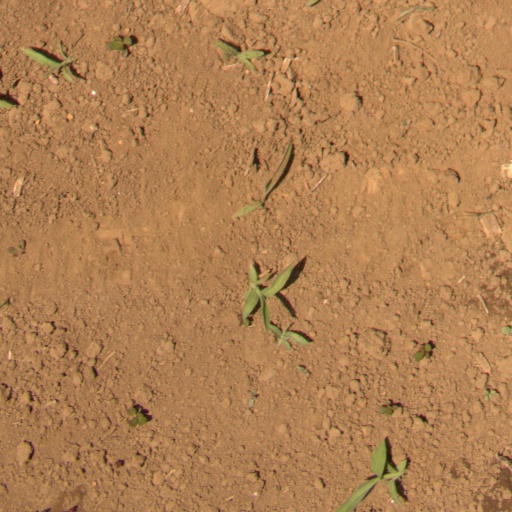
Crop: Jerusalem artichoke